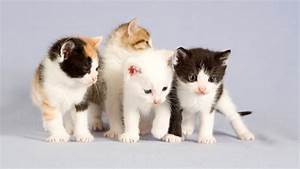
Label: cat